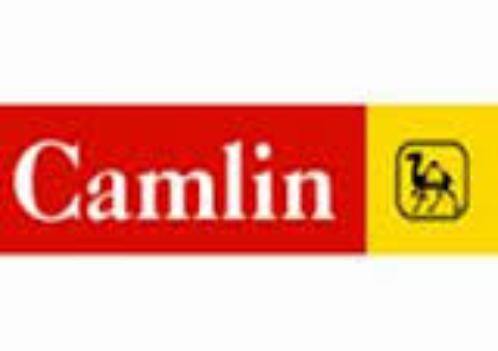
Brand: camlin
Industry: Medical